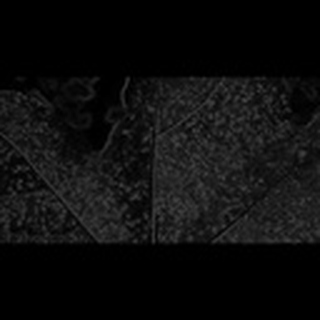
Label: cotton_aphids